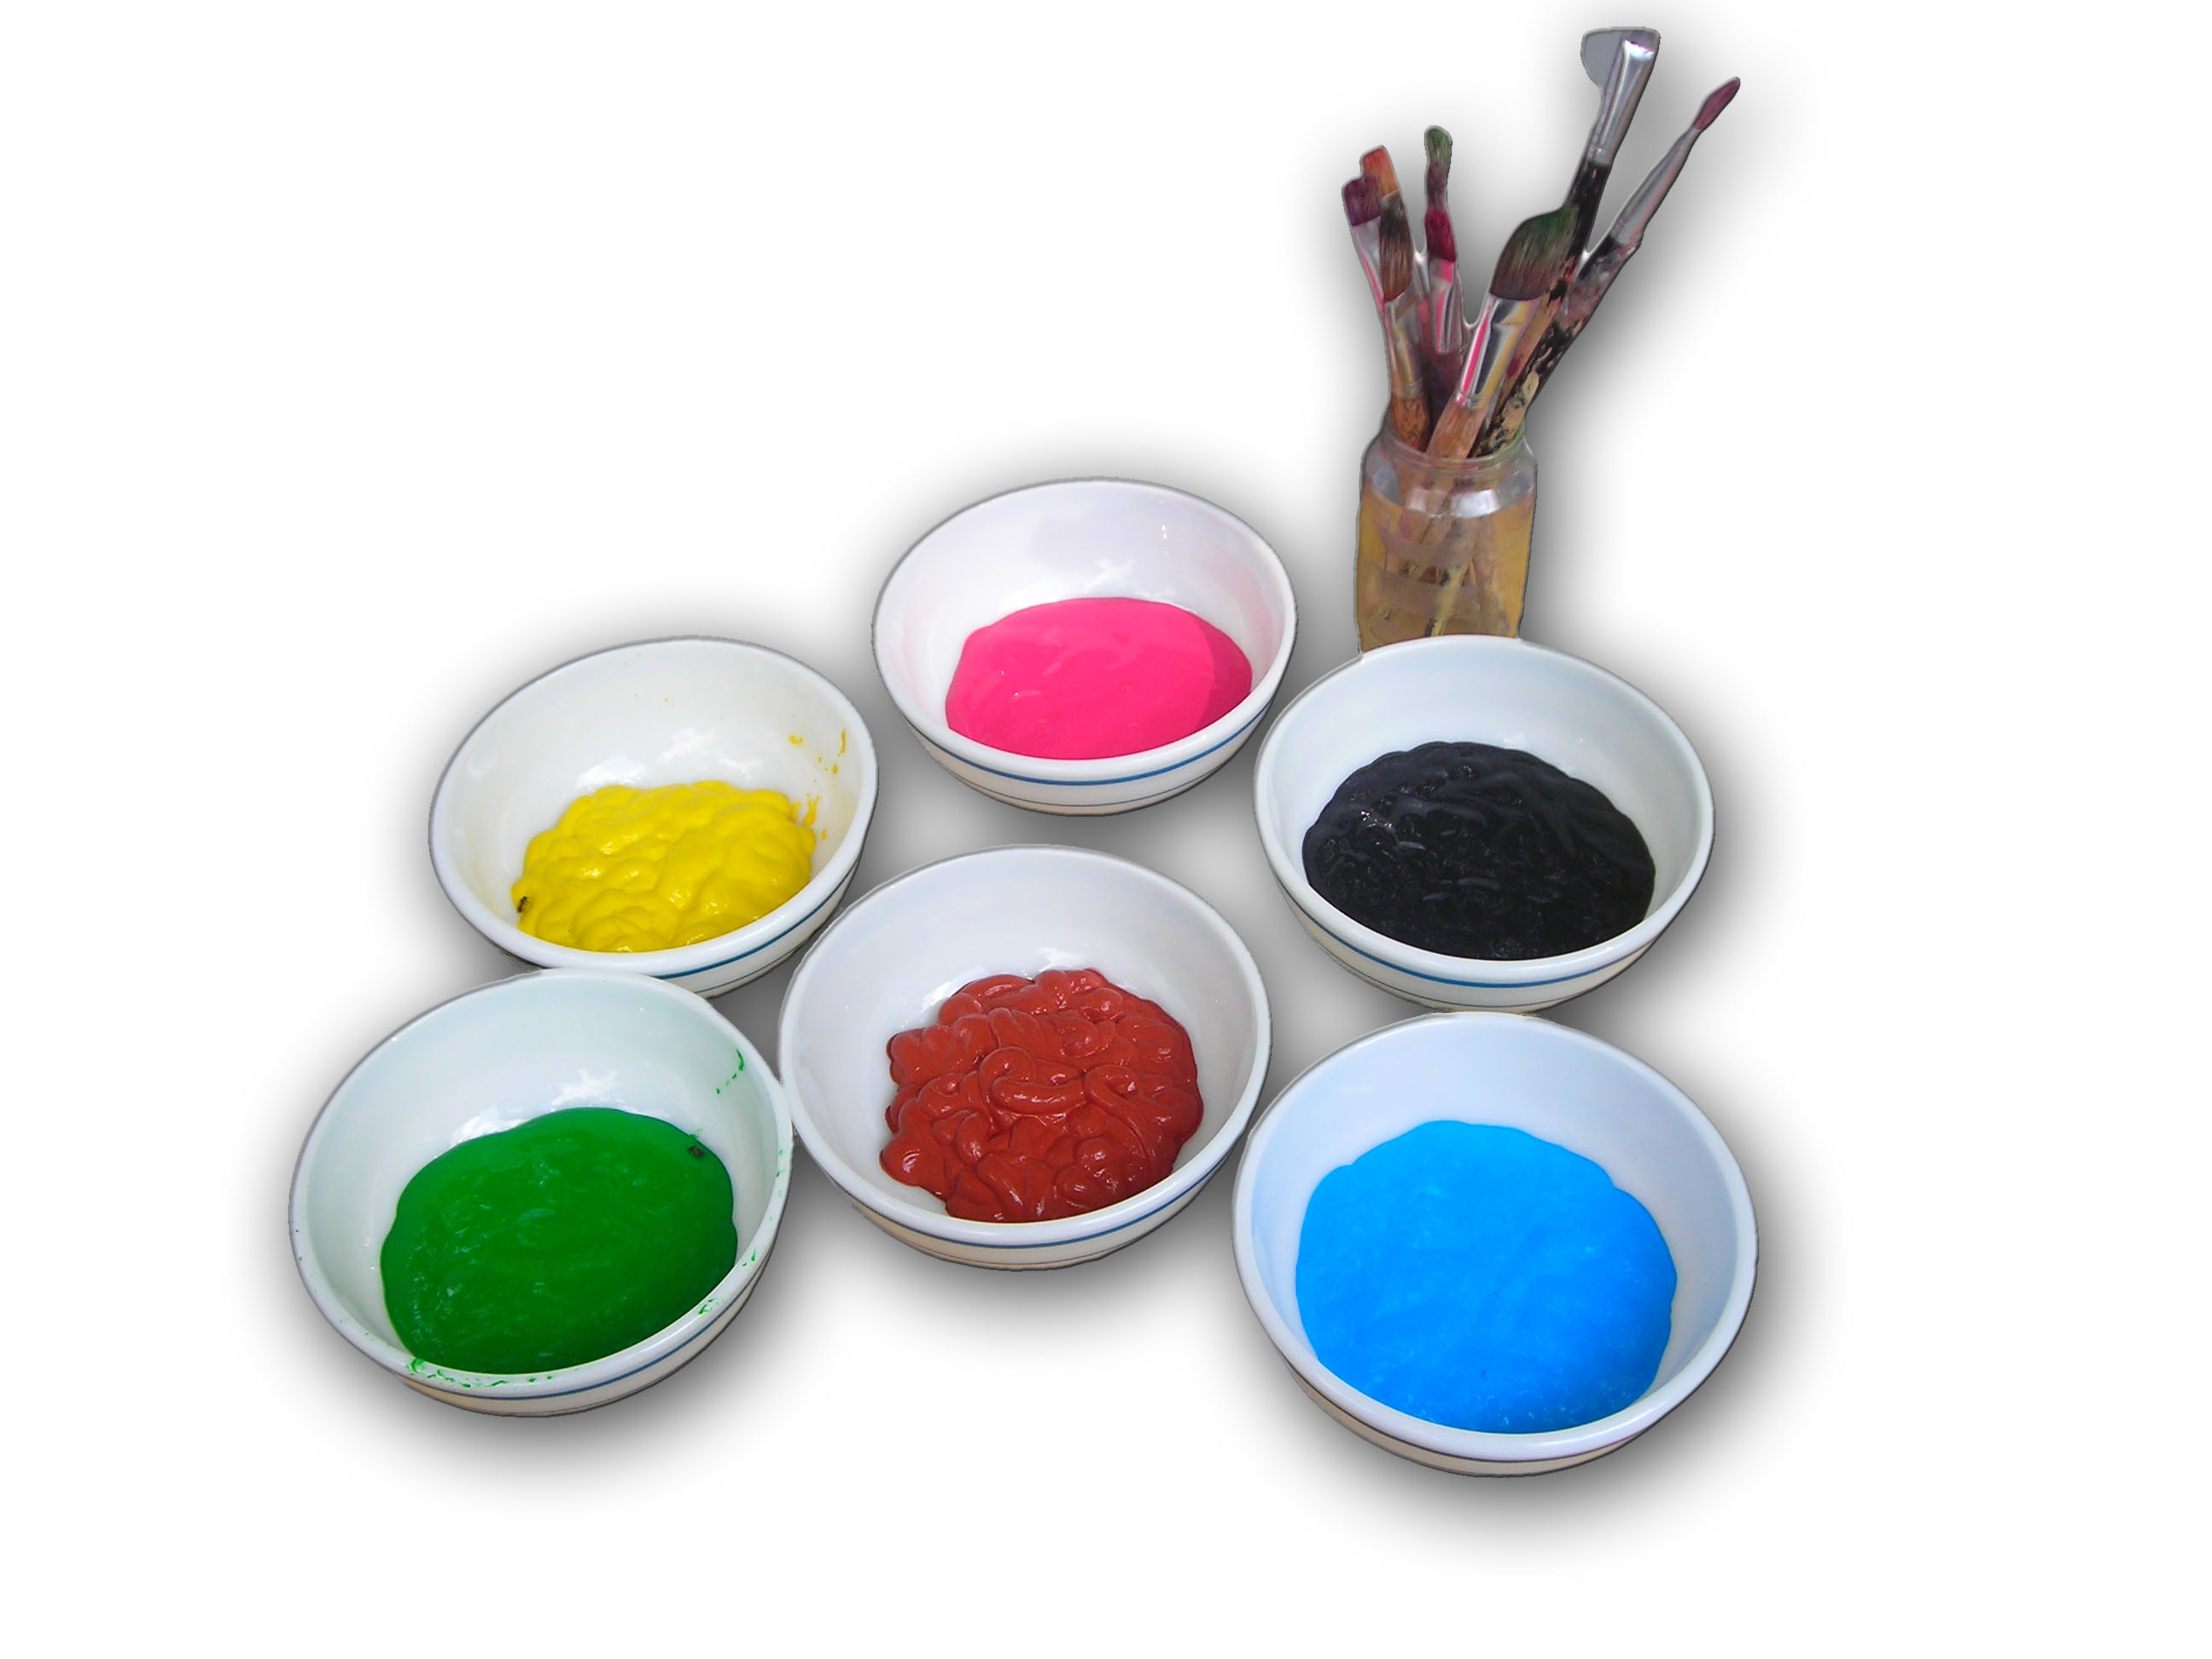
hand, brush, color, paint, colorful, material, product, eye, organ, ink cups